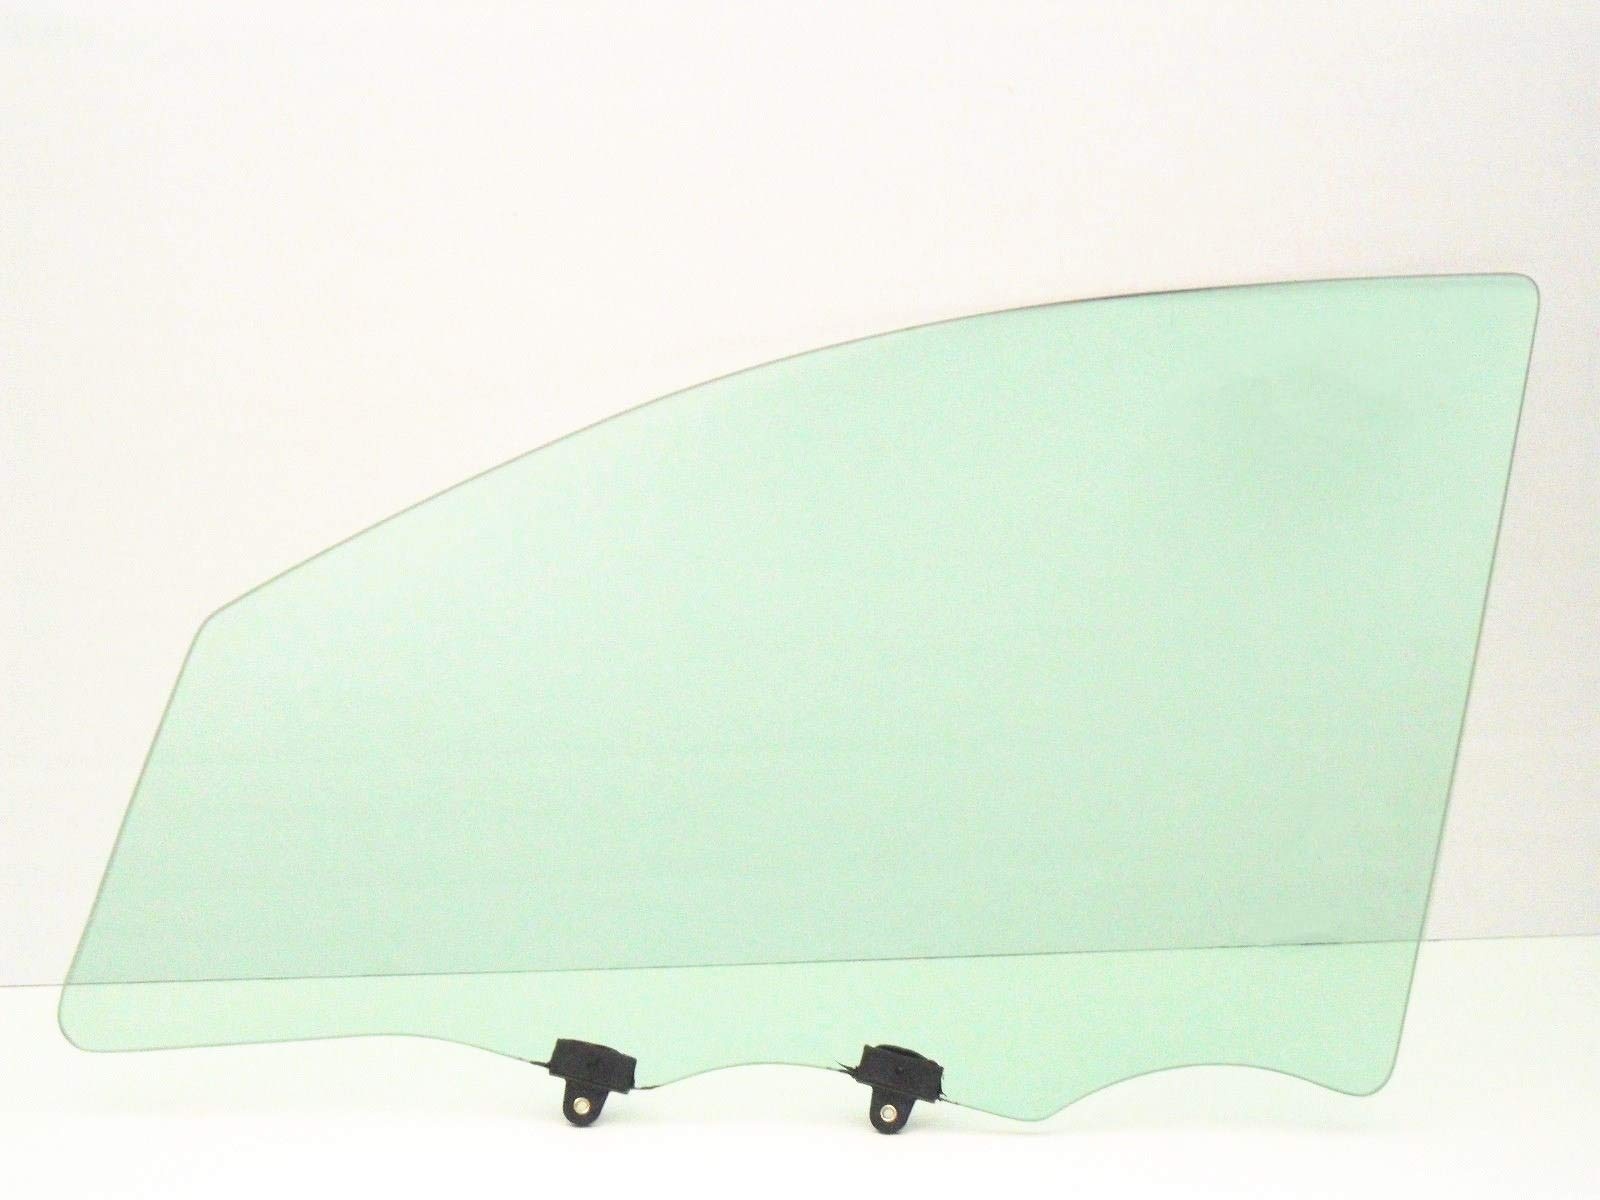
Driver Left Side Front Door Window Door Glass Compatible with Chevrolet Impala 2006-2013 Models / Impala Limited 2014-2016 Models
Brand: National Auto Glass Direct
Driver Left Side Front Door Window Door Glass Compatible with Chevrolet Impala 2006-2013 Models / Impala Limited 2014-2016 Models FEATURES
Category: Vehicles & Parts > Vehicle Parts & Accessories > Motor Vehicle Parts > Motor Vehicle Window Parts & Accessories > Windows Glass